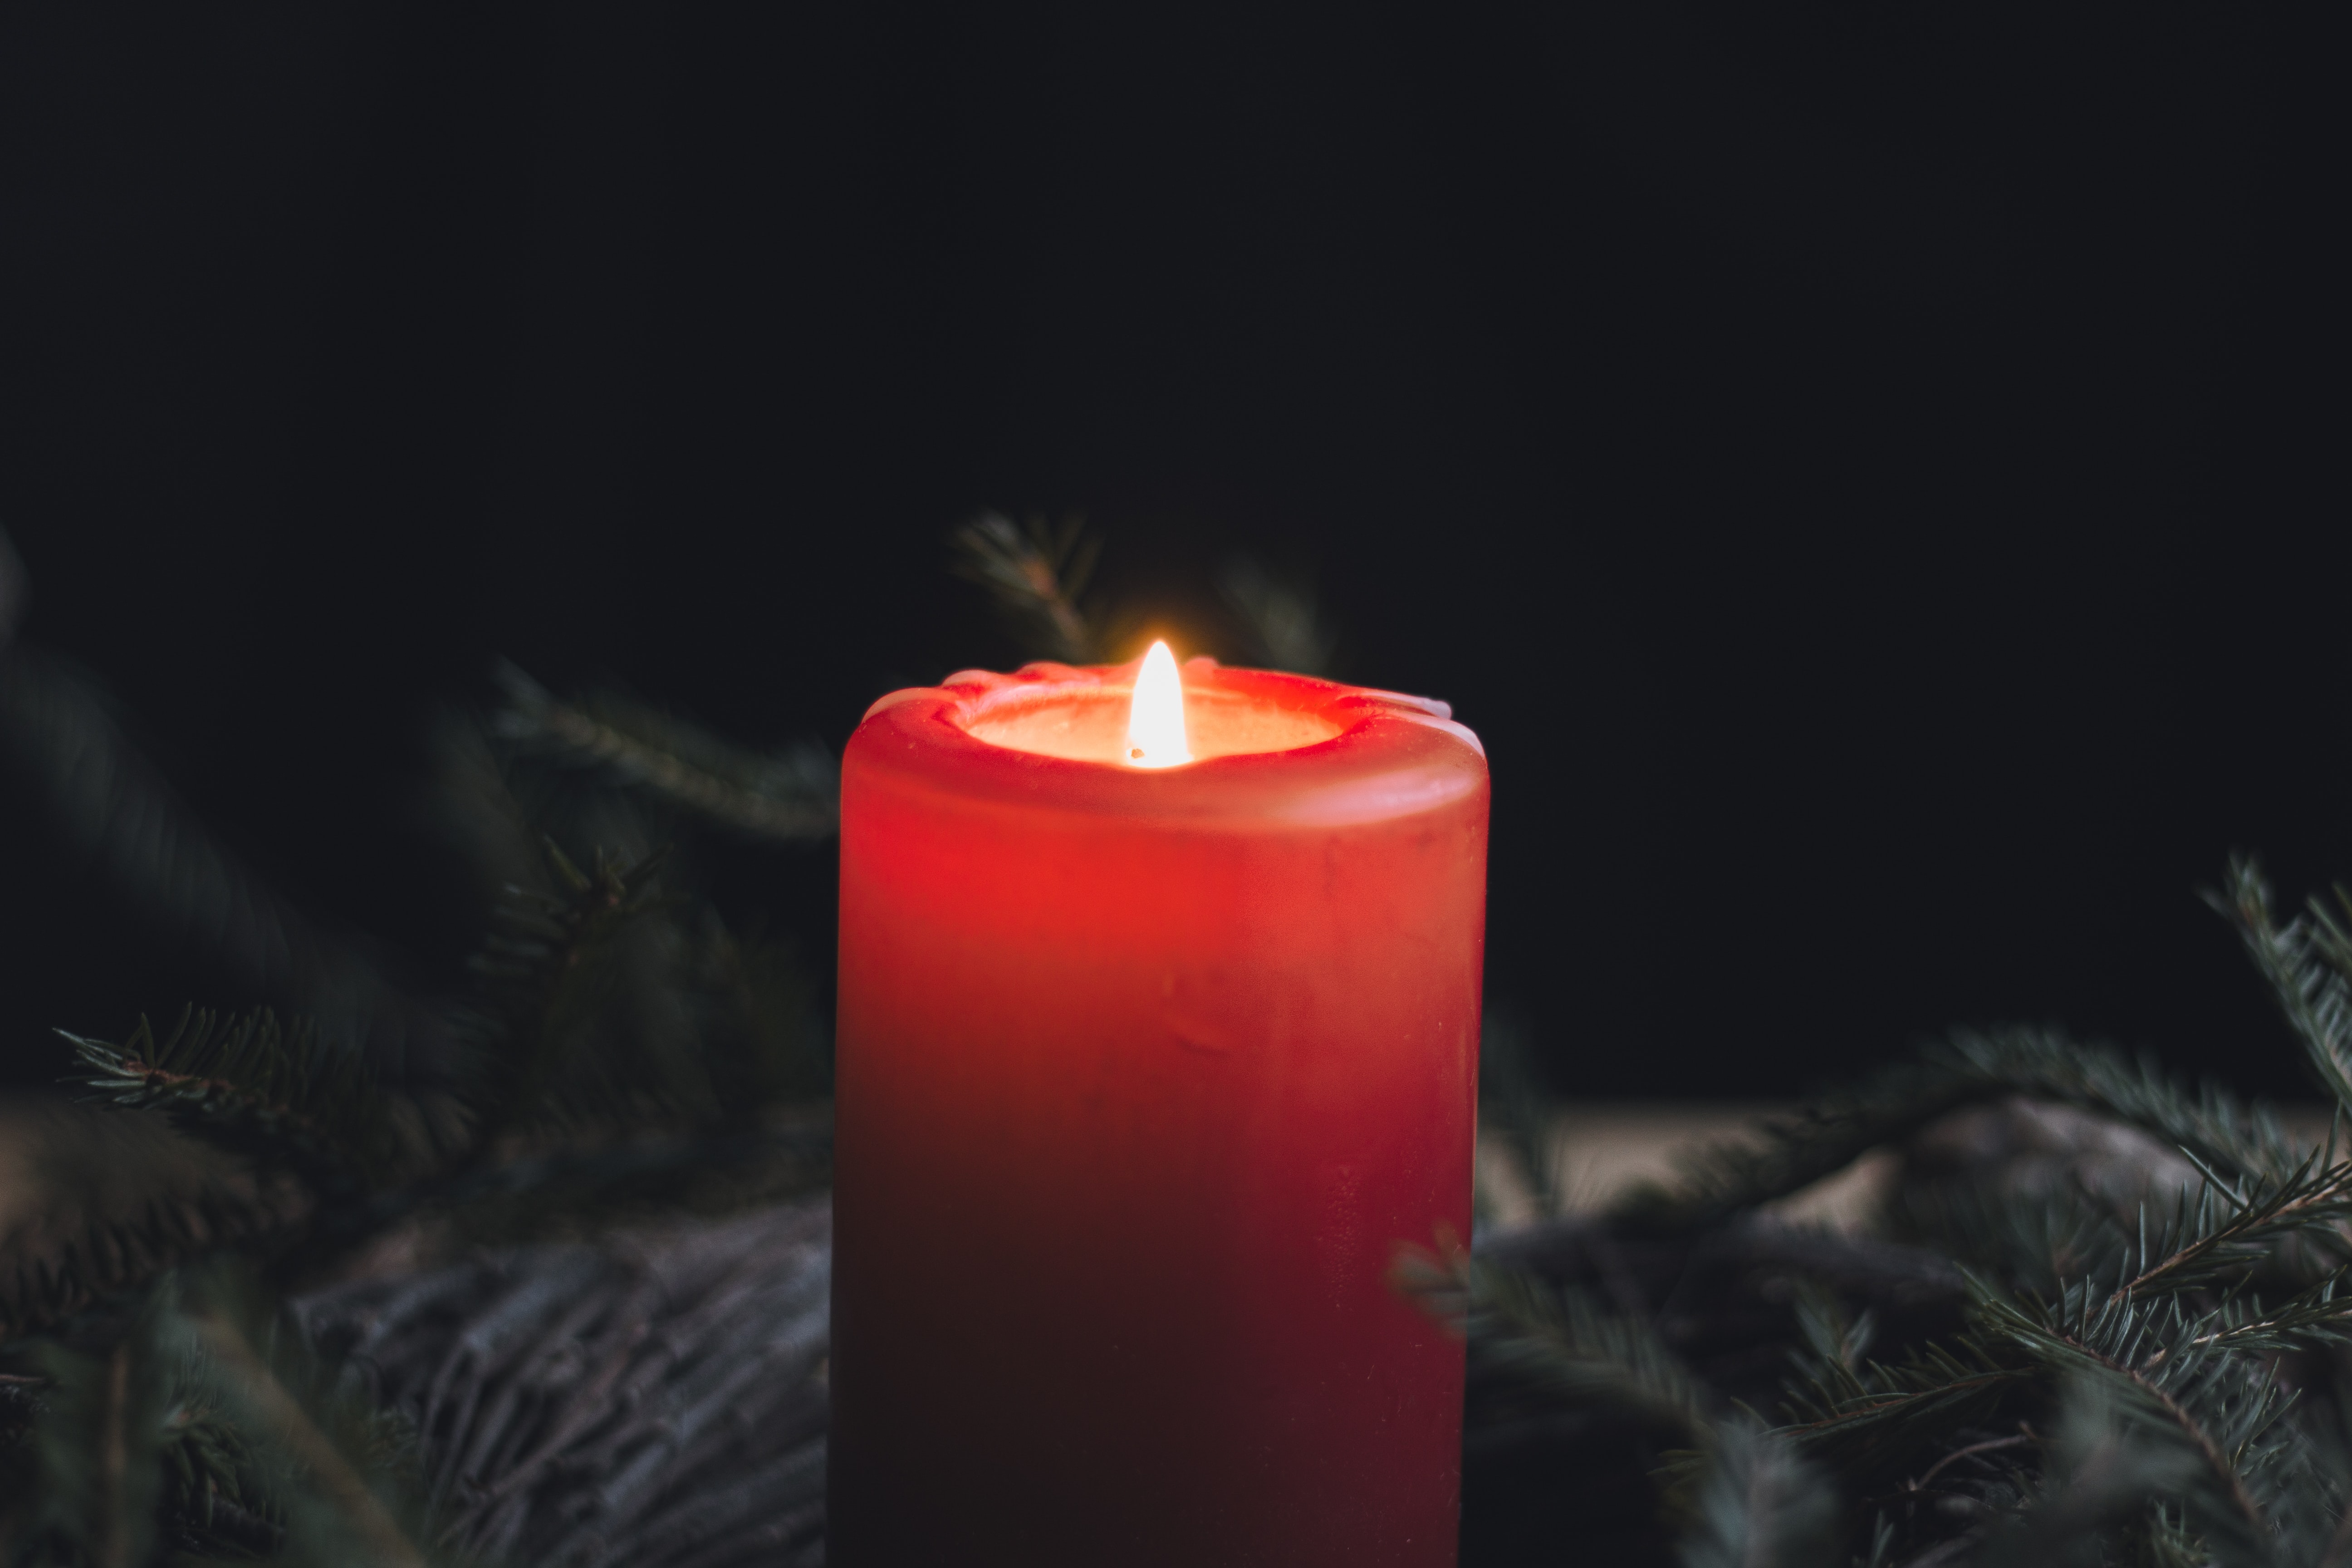
yule, witch, witchcraft, magic, candle, wax, fire, flame, gas, Tints and shades, heat, event, darkness, cylinder, carmine, melting, still life photography, interior design, still life, flameless candle